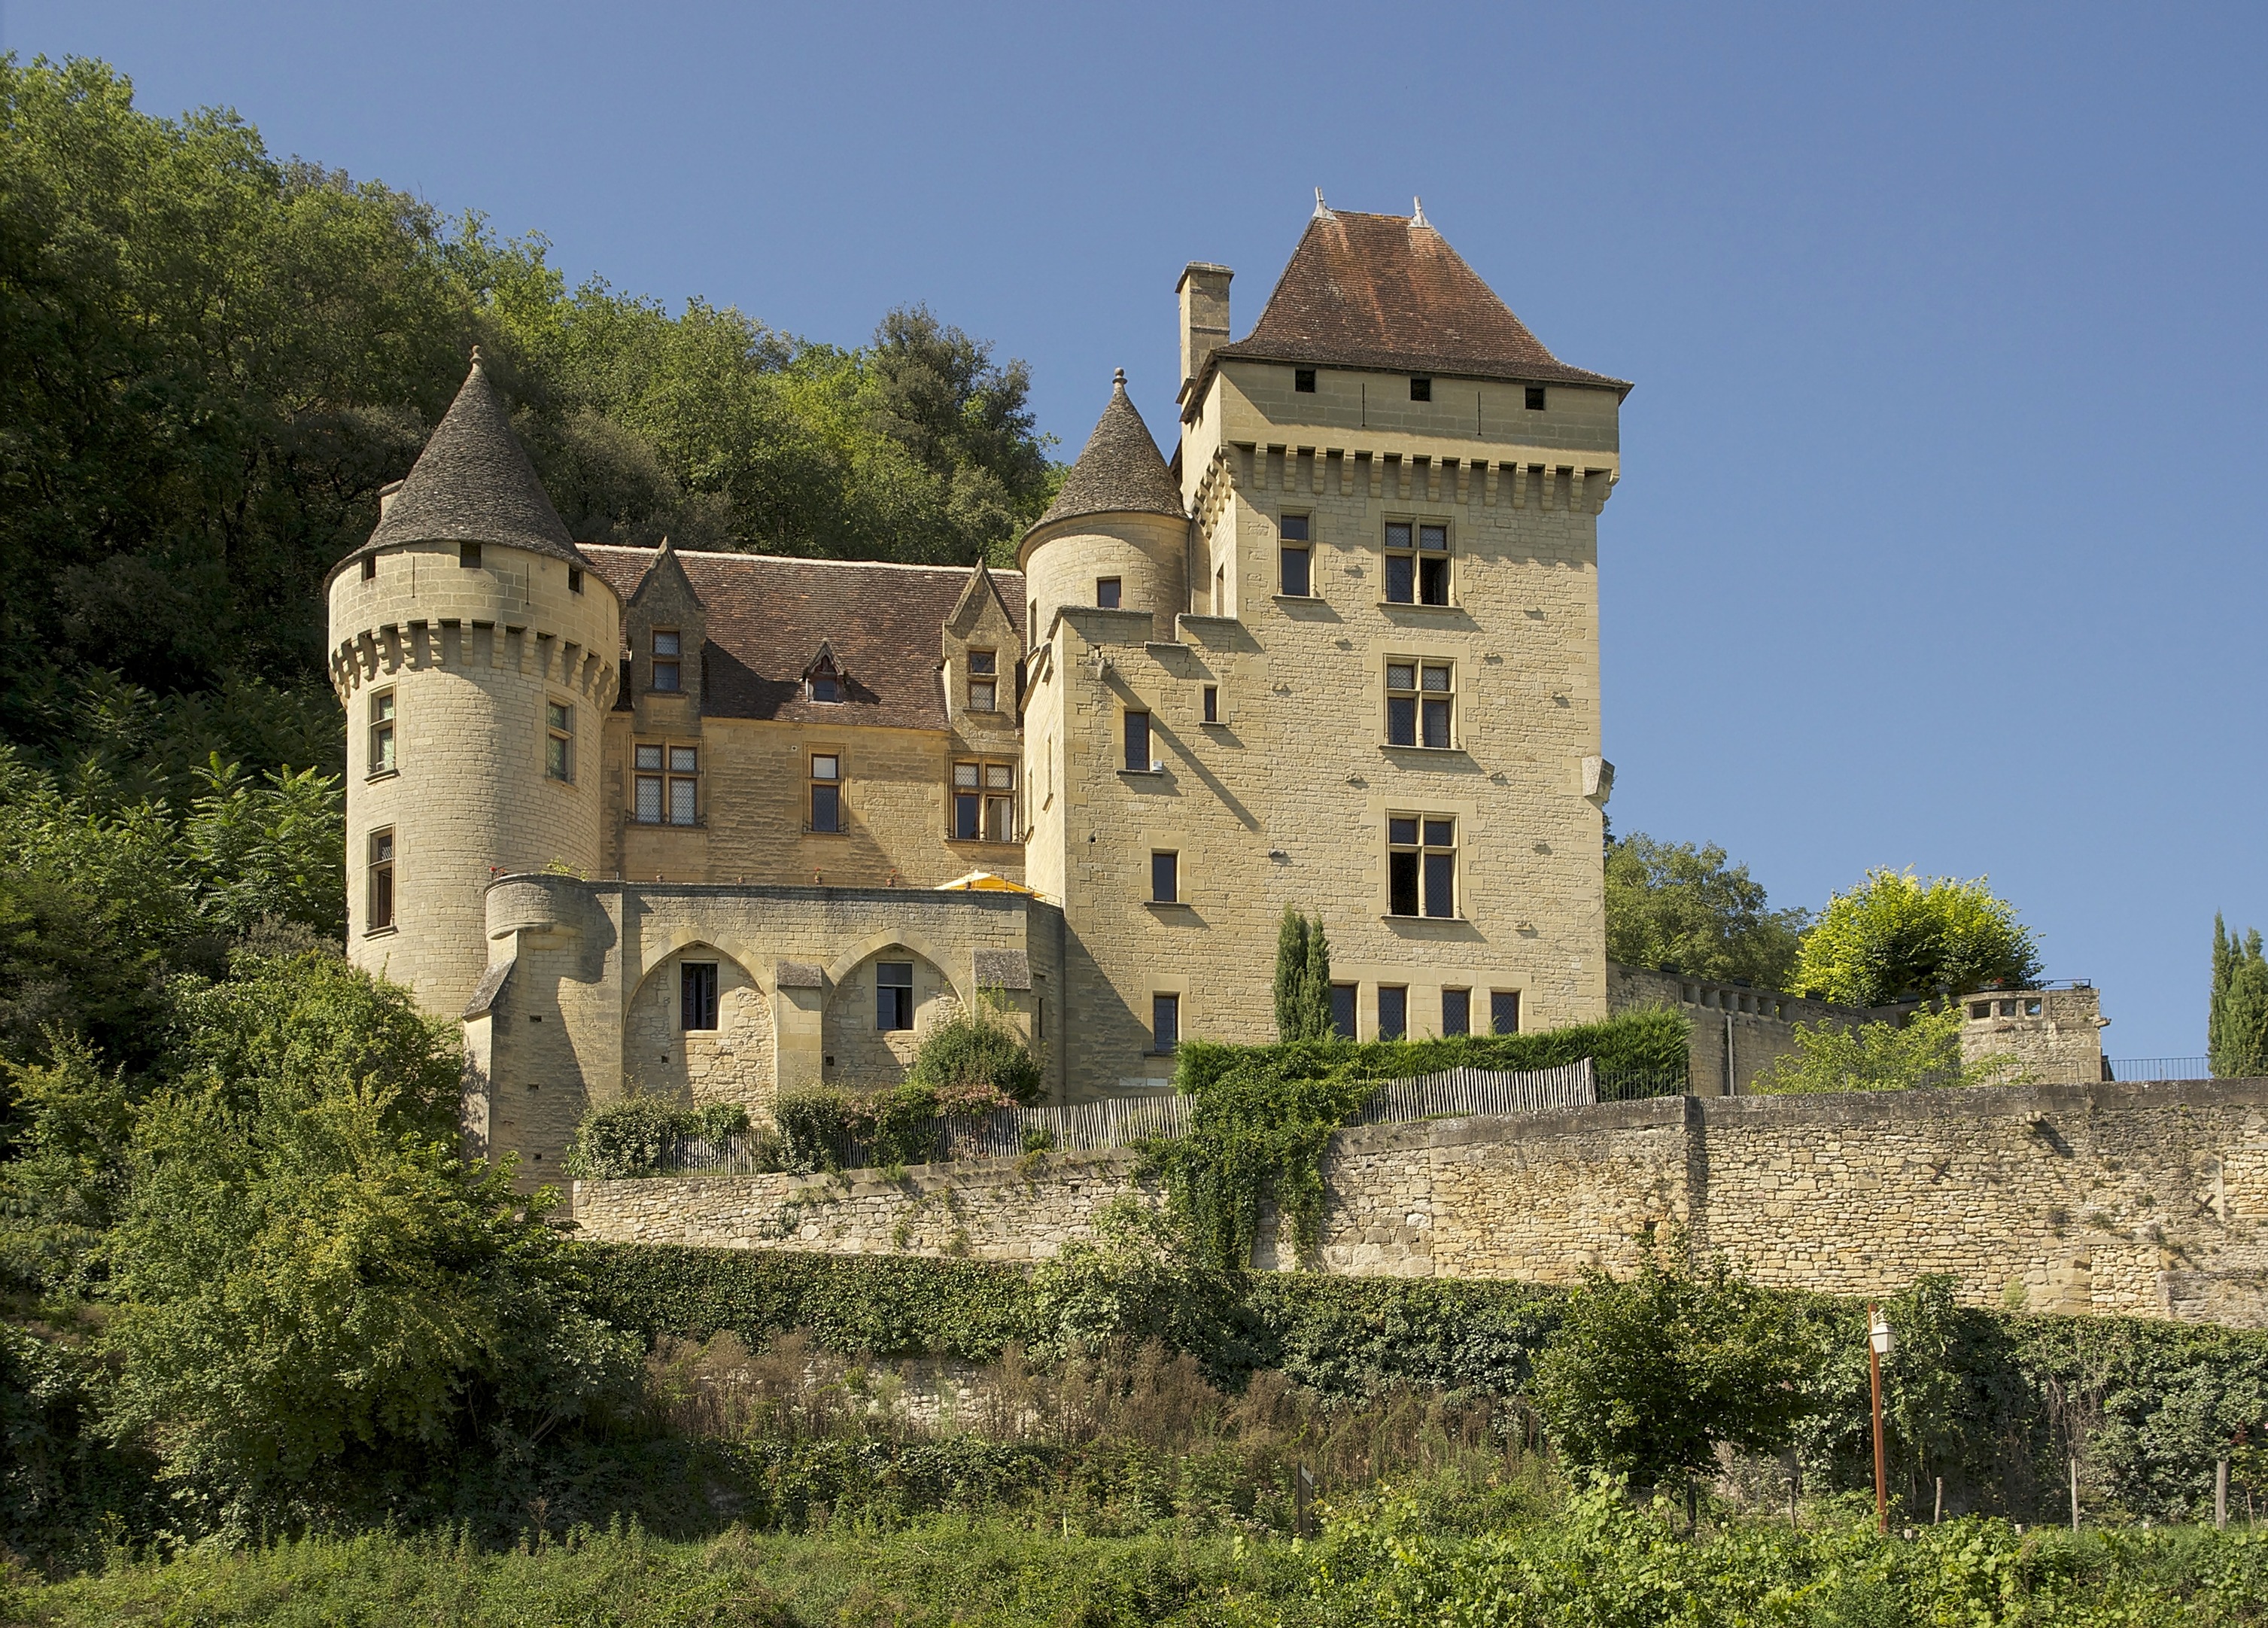
architecture, building, chateau, home, village, tower, castle, fortification, ruins, monastery, abbey, estate, dordogne, middle ages, moat, rural area, historic site, ancient history, spanish missions in california, water castle, perigord, chateau la malartrie